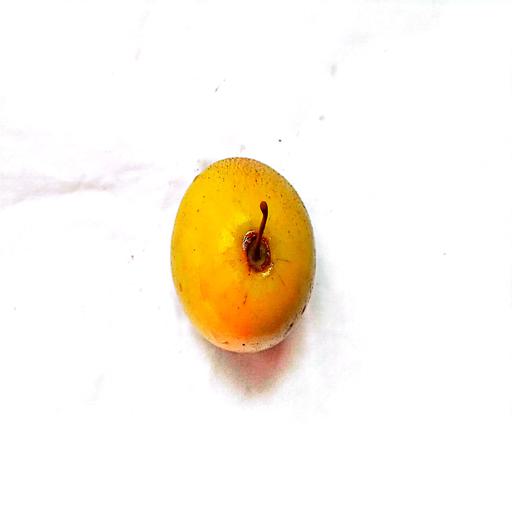
Label: healthy